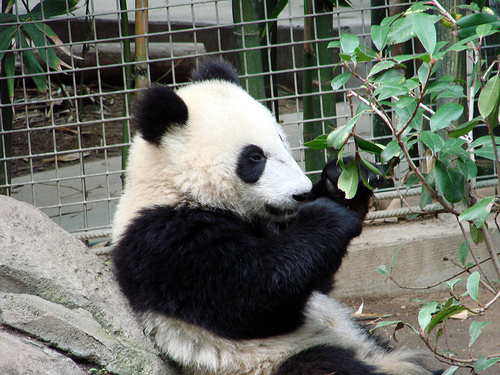
Label: pandas